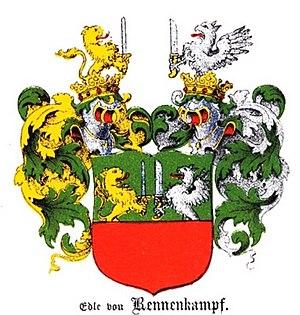
La famille von Rennenkampf, ou Rennenkampff, est une famille germanophone de la noblesse livonienne, issue du diocèse d'Osnabrück, qui atteint la renommée à partir du XVIIᵉ siècle. Joachim von Rennenkampf, mort en 1658, était professeur de droit à Riga, puis conseiller de la ville. Karl Friedrich von Rennenkampf, mort en 1848, était assistant du directeur de l'académie impériale de guerre, et son fils, Constantin von Rennenkampf, secrétaire d'État, sénateur de l'Empire russe, et chef de la chancellerie de Sa Majesté Impériale.